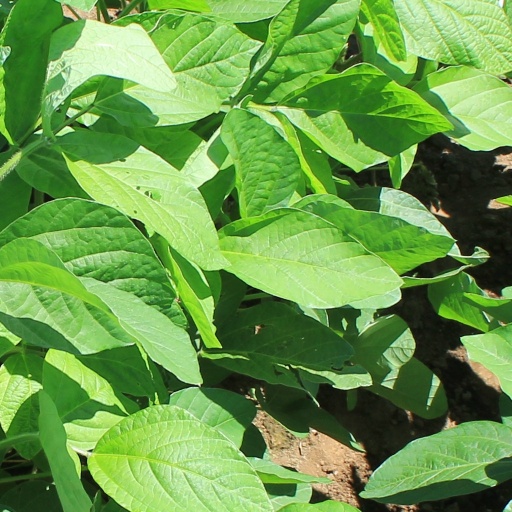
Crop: soybean